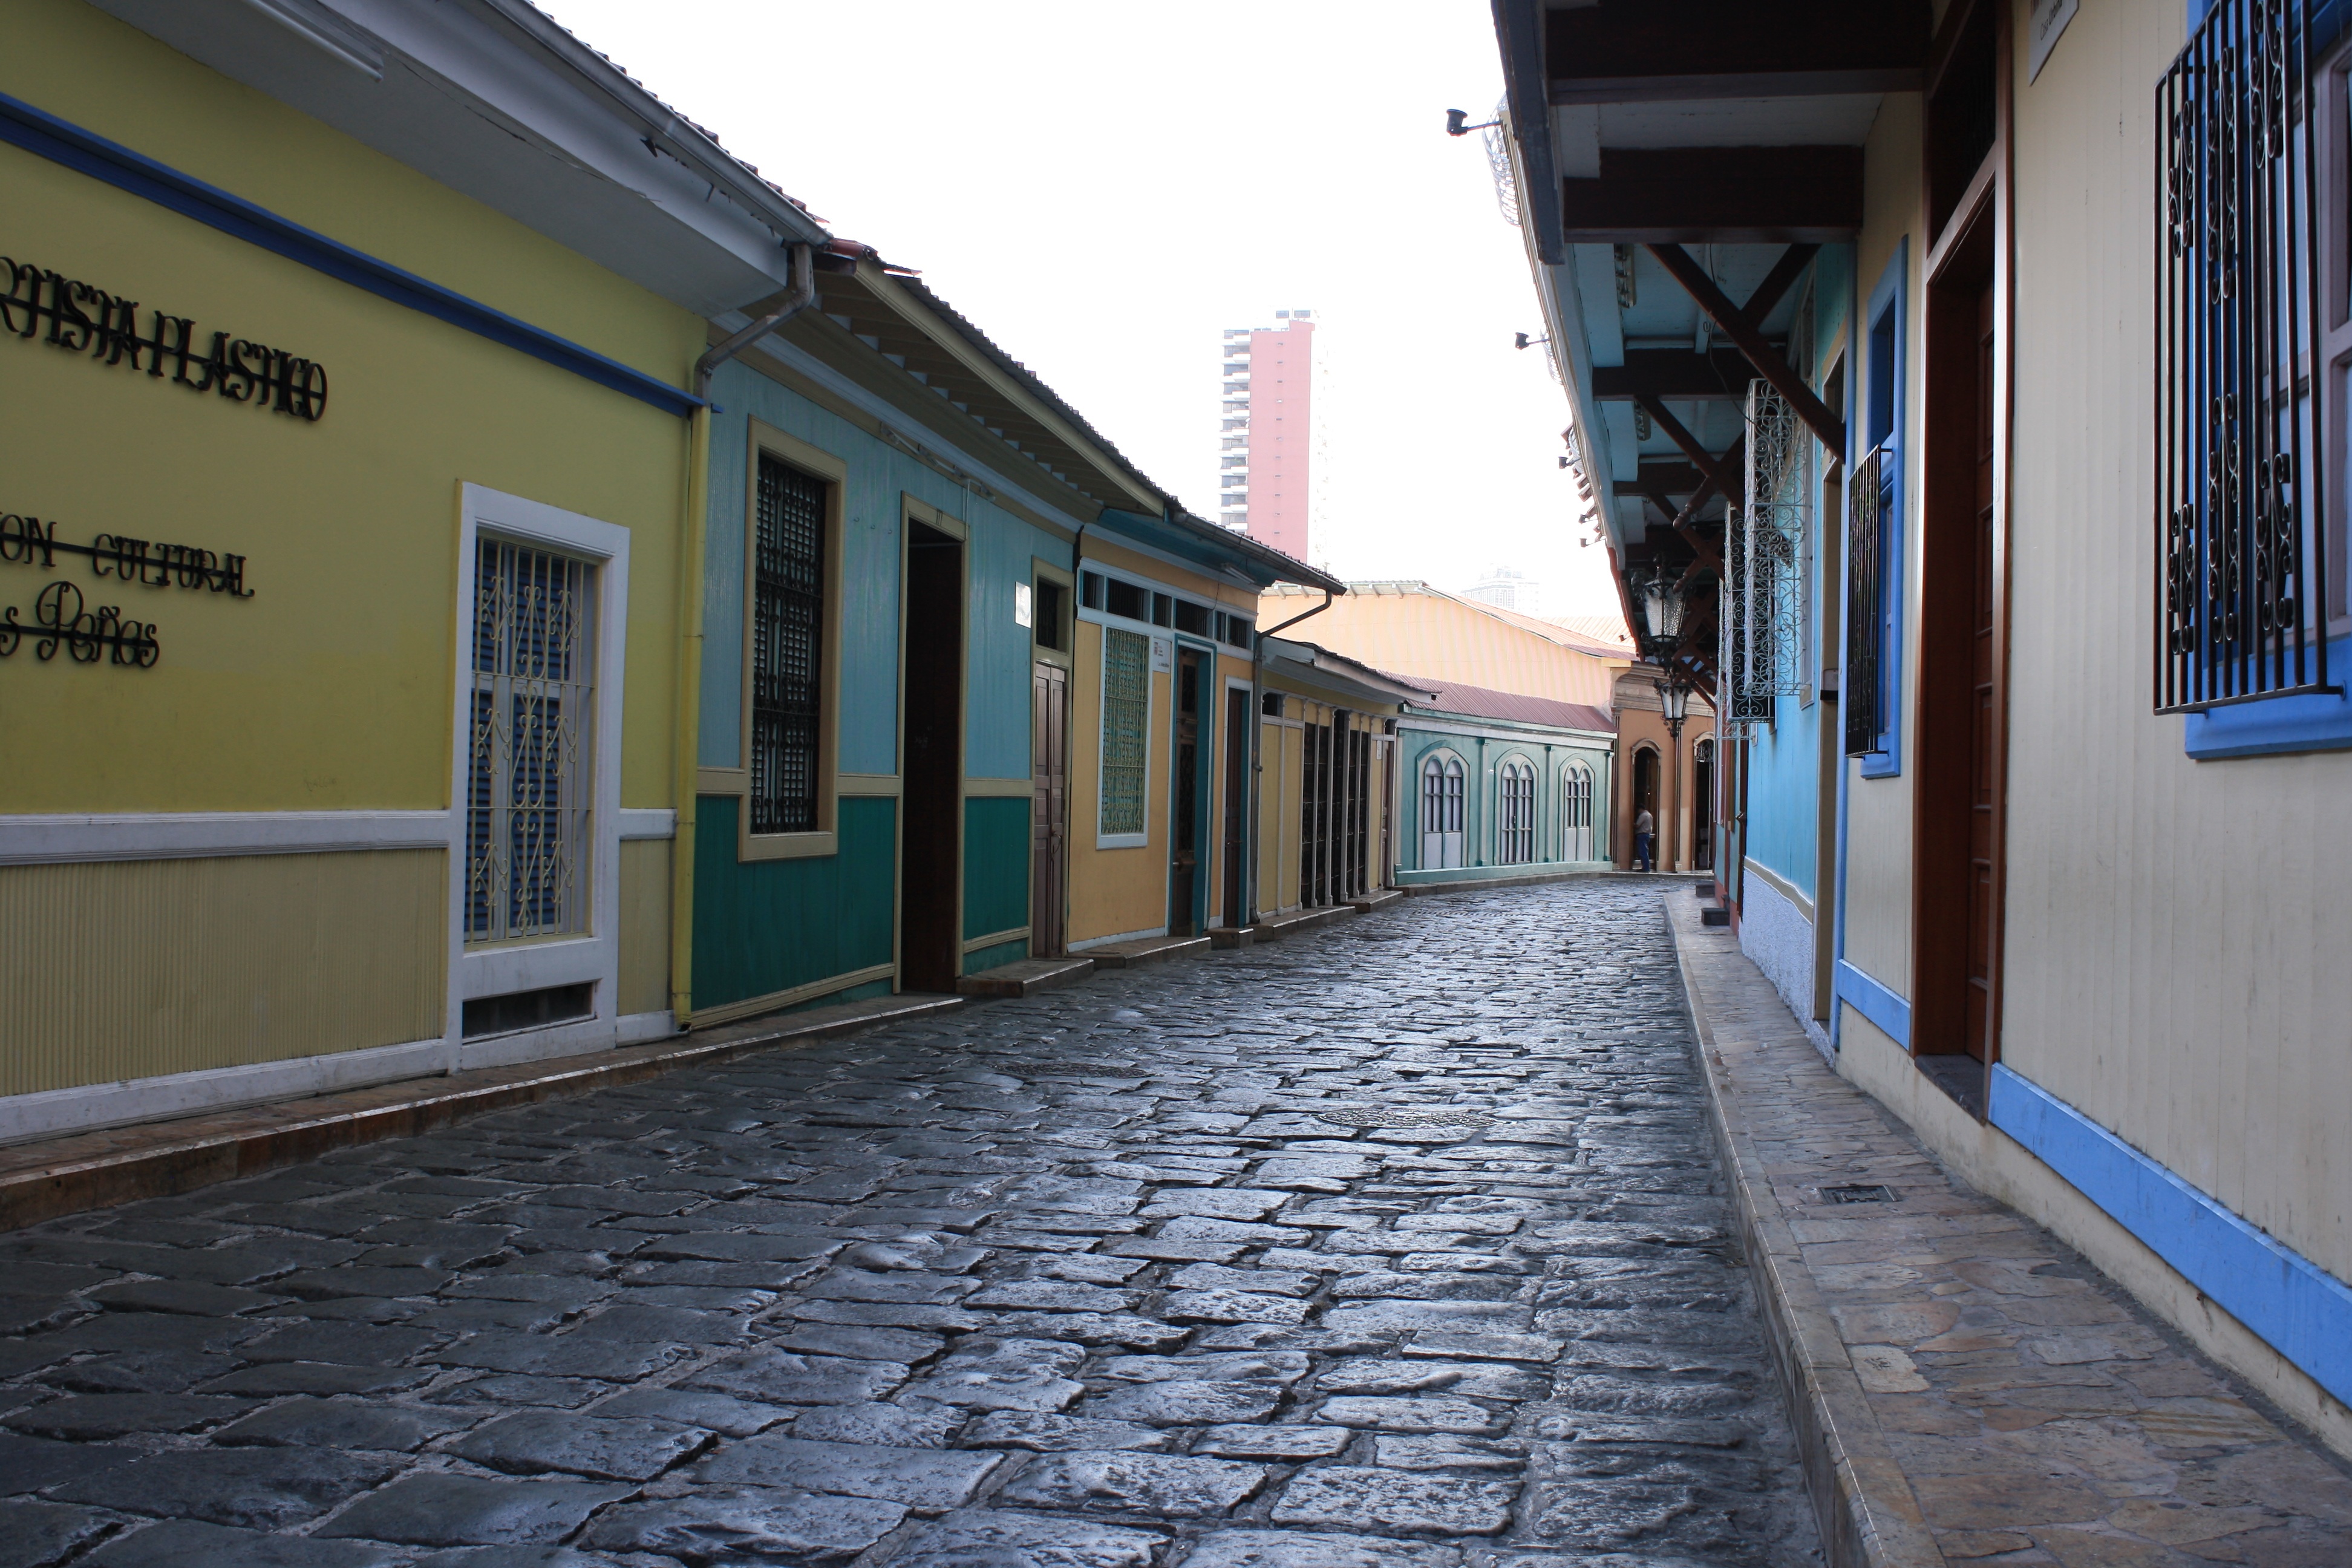
road, street, town, alley, transport, facade, lane, public transport, ecuador, neighbourhood, guayaquil, urban area, residential area, penalties